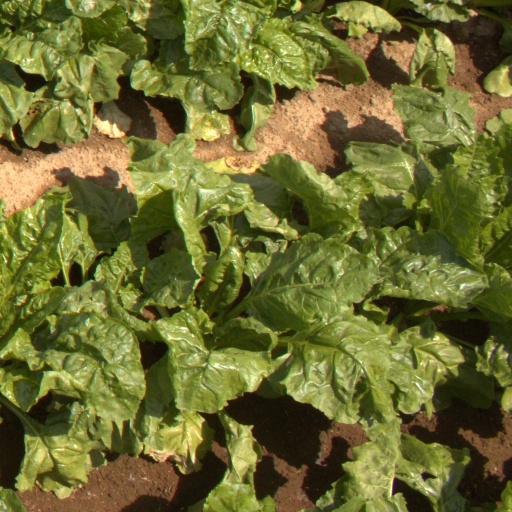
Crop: sugar beet